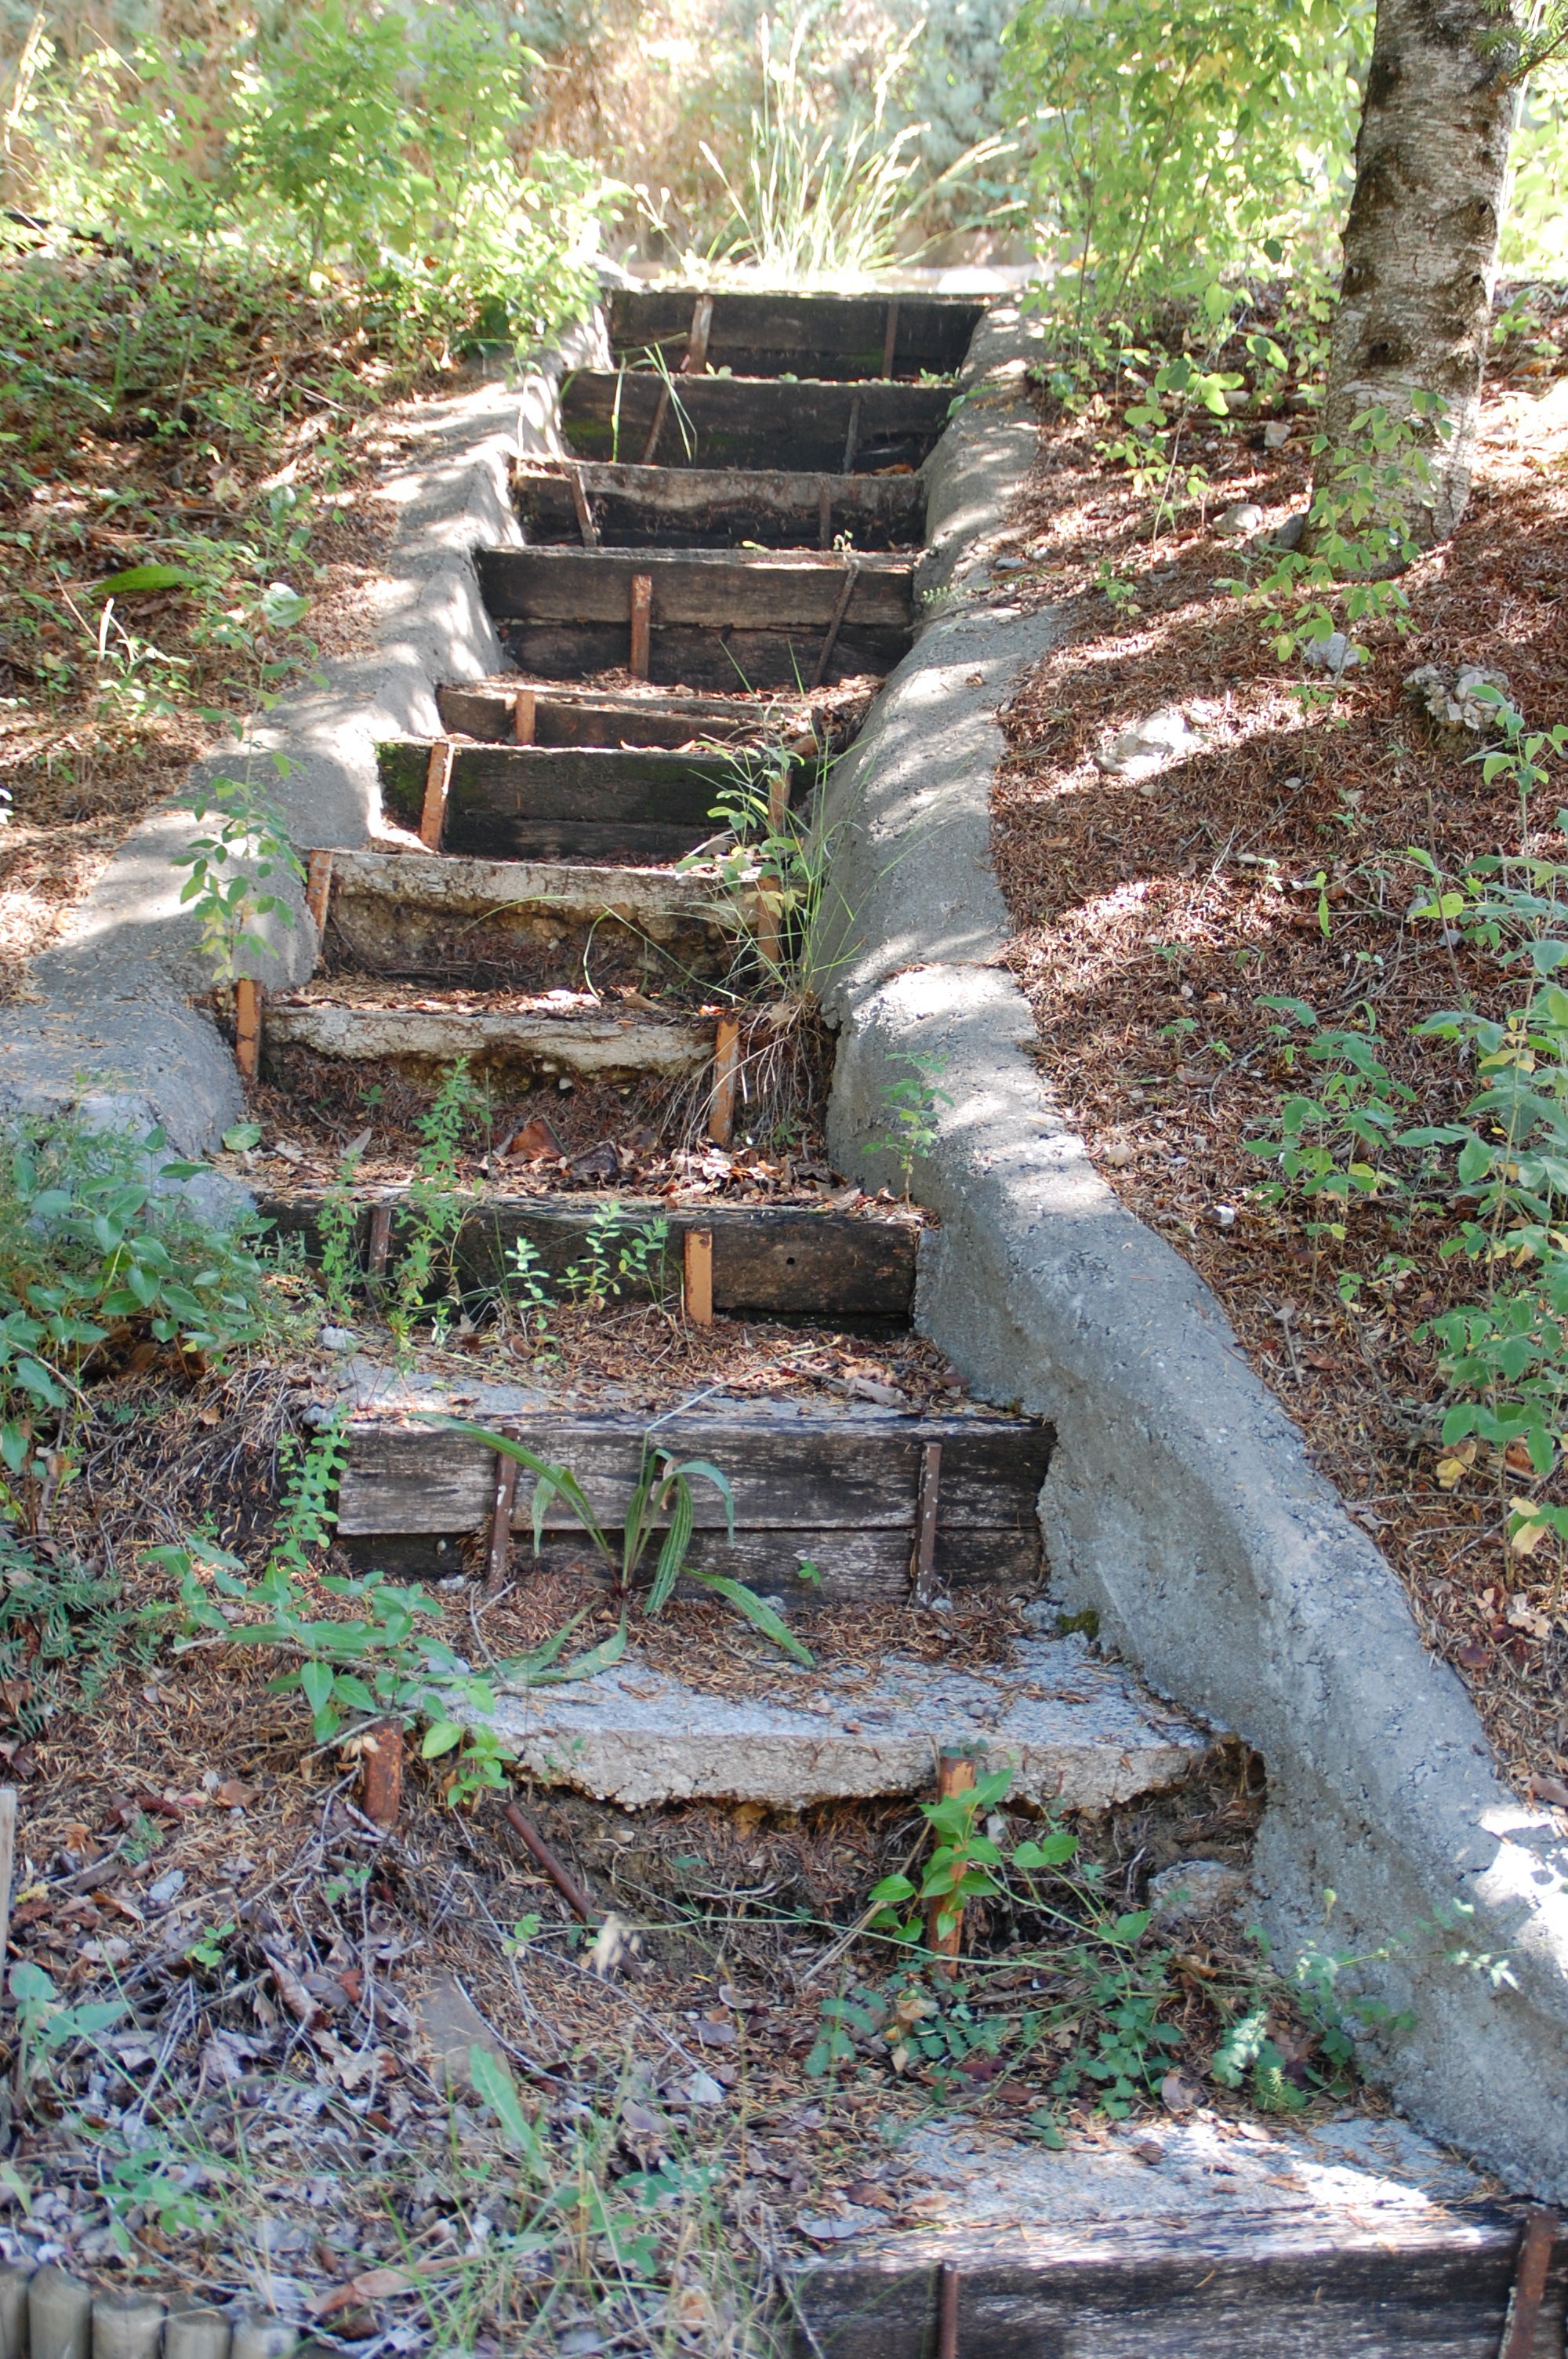
track, trail, wall, walkway, stream, backyard, garden, stairs, pierre, woodland, yard, gradually